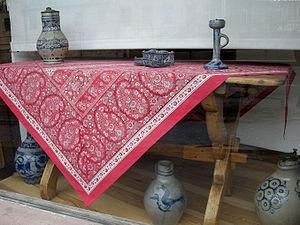
Etoffes et grès traditionnels au Musée alsacien de Strasbourg